Herod Agrippa

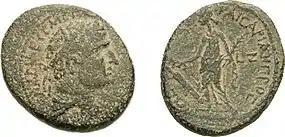
Coin minted by Herod Agrippa

An edict by Claudius recalls the privileges granted to Alexandrian Jews who lived according to their laws, and a second edict extended the Alexandrian privileges to the Jews of the diaspora throughout the whole empire. Agrippa I and his brother Herod of Chalcis played the role of intercessor in favor of the Jews with the emperor. These favors also extended to all the Jewish communities of the empire. They also had the status of censors of Jewish morals: they ensured respect for the Torah by the communities of the diaspora.